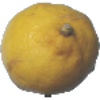
Label: Lemon 1